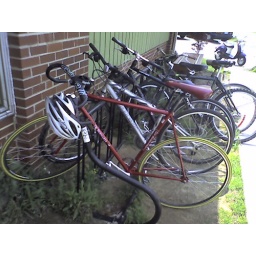
I rode my bike to the office today so I could get my Obama rally ticket in Carrboro